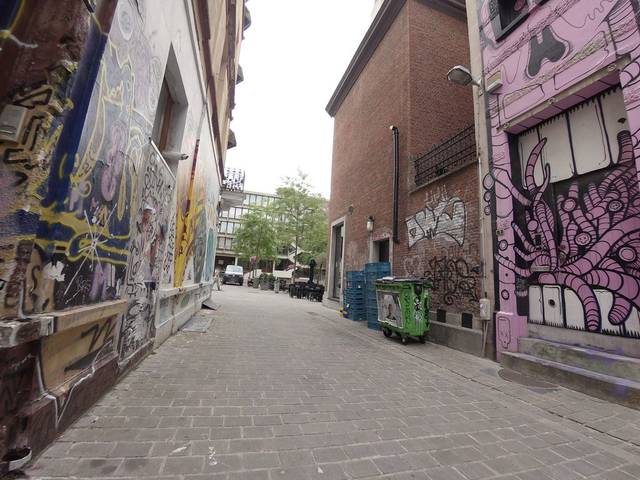
Region: Belgium
Coordinates: 51.217, 4.4